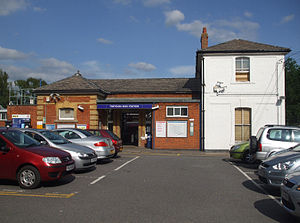
Central line / Stationer / Åbne stationer
Theydon Bois
Central line er en London Underground-bane, der løber gennem det centrale London, fra Ealing og Ruislip i vest til Epping, Essex i nordøst. Banen er farvet rød på netværkskortet og betjener 49 stationer på 74 km. Den er den længste Underground-bane. Den er også den ene af kun to baner i Underground-netværket, der krydser Greater Londons grænse. Den anden er Metropolitan line. Som en af Londons dybtliggende tube-jernbaner er togene mindre end dem på de britiske fjernbaner.